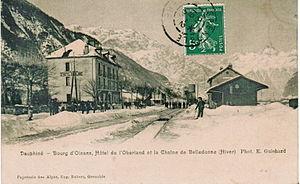
Carte postale ancienne éditée par la Papèterie des Alpes à Grenoble, cliché E. Guichard Dauphiné - BOURG-D'OISANS - Hôtel de l'Oberland et la chaîne de Belledonne (Hivers) A droite du cliché, installations ferroviaires terminales des Voies ferrées du Dauphiné, avec la voie métrique, la halle à marchandises et le pignon du bâtiment voyageurs, le château d'eau
La Société d'économie mixte des Voies ferrées du Dauphiné abrégé VFD auparavant Société des voies ferrées du Dauphiné puis régie départementale des Voies ferrées du Dauphiné, est une entreprise de transport du département de l'Isère, à l'origine axée sur le transport ferroviaire de voyageurs et de fret.
Le Bourg-d'Oisans est une commune française située dans le département de l'Isère en région Auvergne-Rhône-Alpes.